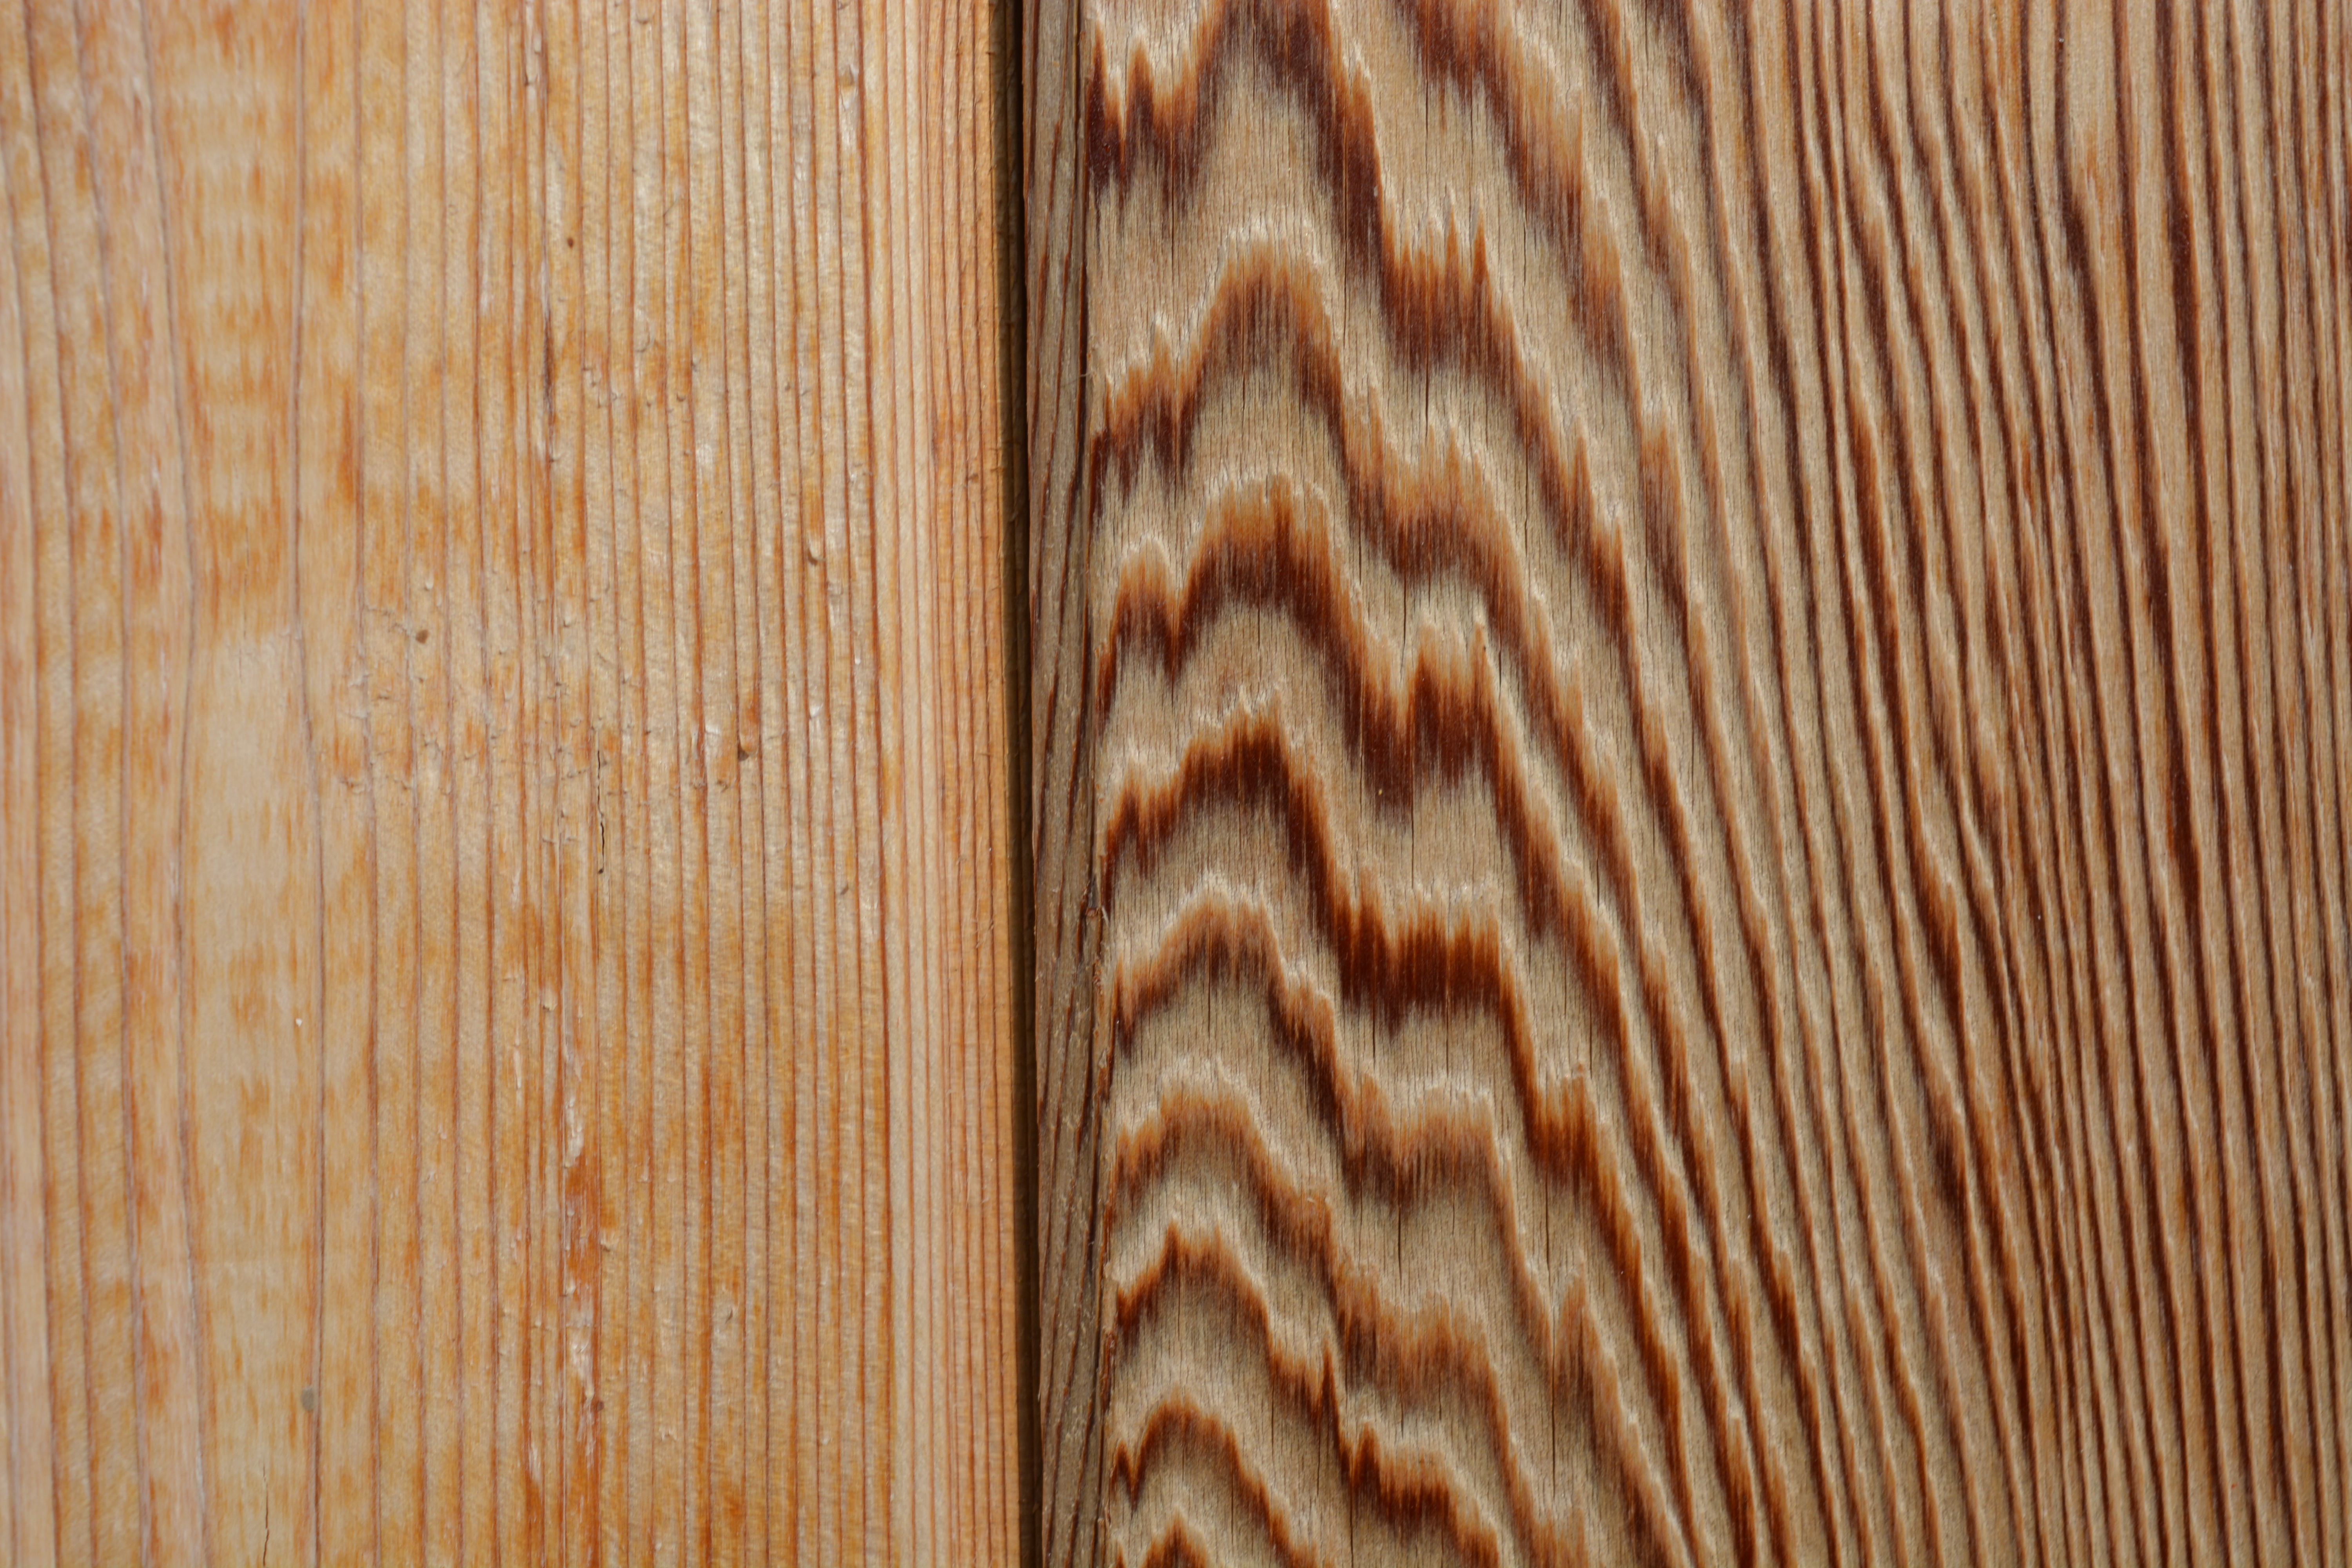
fence, wood, grain, texture, plank, floor, macro, brown, lumber, up close, lines, hardwood, carving, flooring, plywood, wood grain, wood flooring, wood texture, grass family, laminate flooring, wood stain